Stingless bee

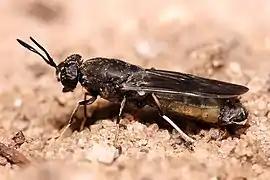
Black soldier fly.

Notably, certain species, such as the African "Dactylurina", construct hanging nests from the undersides of large branches for protection against adverse weather conditions. Additionally, some American "Trigona" species, including "T. corvina", "T. spinipes", and T. nigerrima, as well as "Tetragonisca weyrauchi", build fully exposed nests.